Seth Read

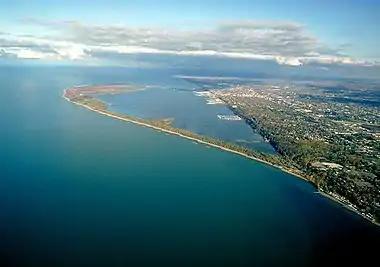
Aerial view of Presque Isle State Park, Erie, PA, where Colonel Reed settled with his family in 1795.

Colonel Reed, Hannah and their family, were then, the first European pioneers and family to have settled Erie, Pennsylvania, in 1795. "The family came from Buffalo to Erie in a sail boat, reaching the harbor in the evening and camping on the peninsula over night, for fear of the Indians. Soon after his arrival in June 1795, Colonel Reed erected a log cabin at the mouth of Mill Creek, which was the first permanent building in Erie. Known as the Presque Isle Hotel, it was used by its builder both as family residence and public house. In the following fall the Colonel's others sons, Rufus S. and George W., came to Erie by way of Pittsburgh, and in the succeeding year the family homestead became the well known farm on Walnut Creek, where the pioneer father died at the age of 51 on March 19, 1797, less than two years after his arrival at Mill Creek". Seth Read, in 51 years, left his legacy, as a patriot soldier, a legislator, a pioneer, and as one who was instrumental in the phrase E Pluribus Unum, ("From Many, One") being added to all U.S. coins. This phrase is considered "the traditional motto" of the United States. "In God We Trust" was then added in 1956.